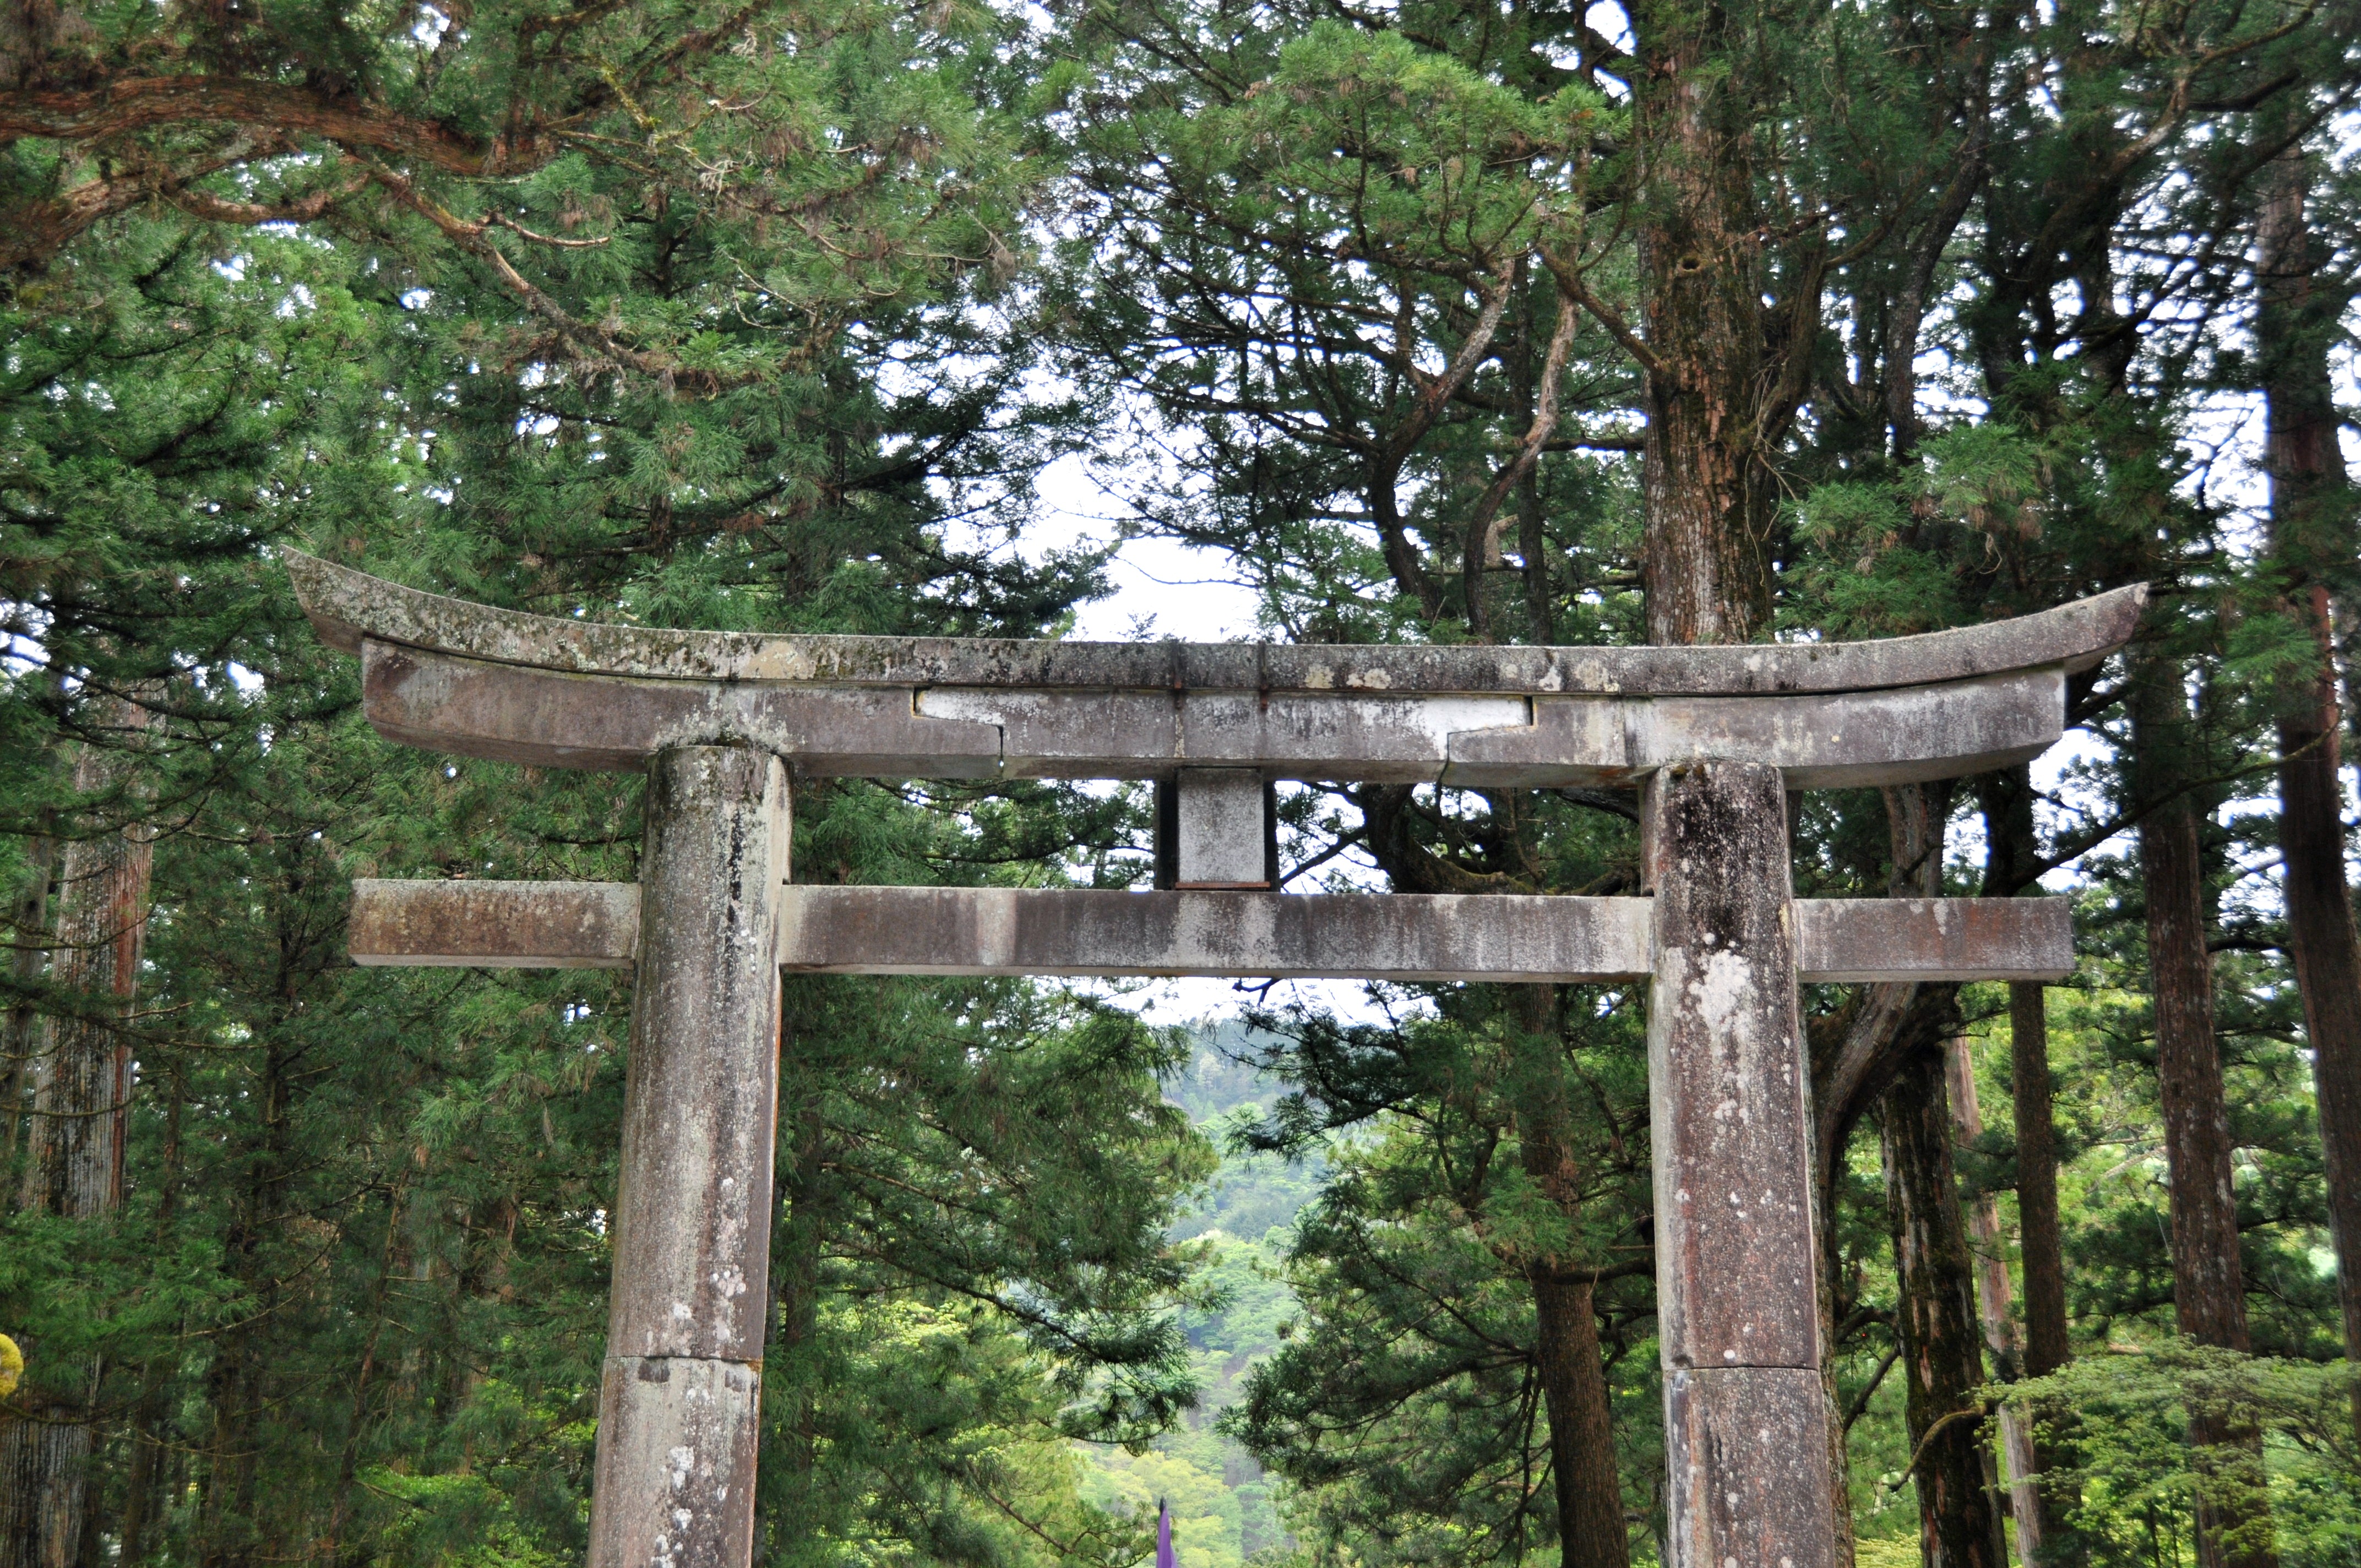
tree, forest, trail, bridge, old, green, jungle, park, ancient, gate, japan, temple, rainforest, shrine, tori, torii, culture, famous, woodland, tradition, unique, spirituality, shogun, niko, shinto shrine, outdoor structure